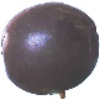
Label: Passion Fruit 1